Periya Karuppu Thevar

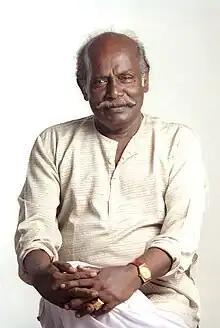

Periya Karuppu (1936 – 18 September 2012) was a Tamil film character artiste and folk singer who appeared in Tamil-language films.